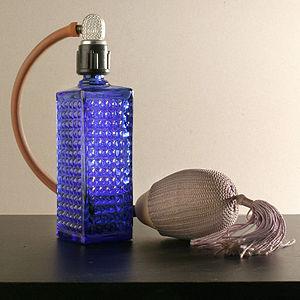
Un parfum est une odeur ou plus souvent une composition odorante plus ou moins persistante naturellement émise par une plante, un animal, un champignon, ou un environnement. Dans la nature, les parfums sont souvent des messages chimiques et biochimiques, et notamment des phéromones ou phytohormones.